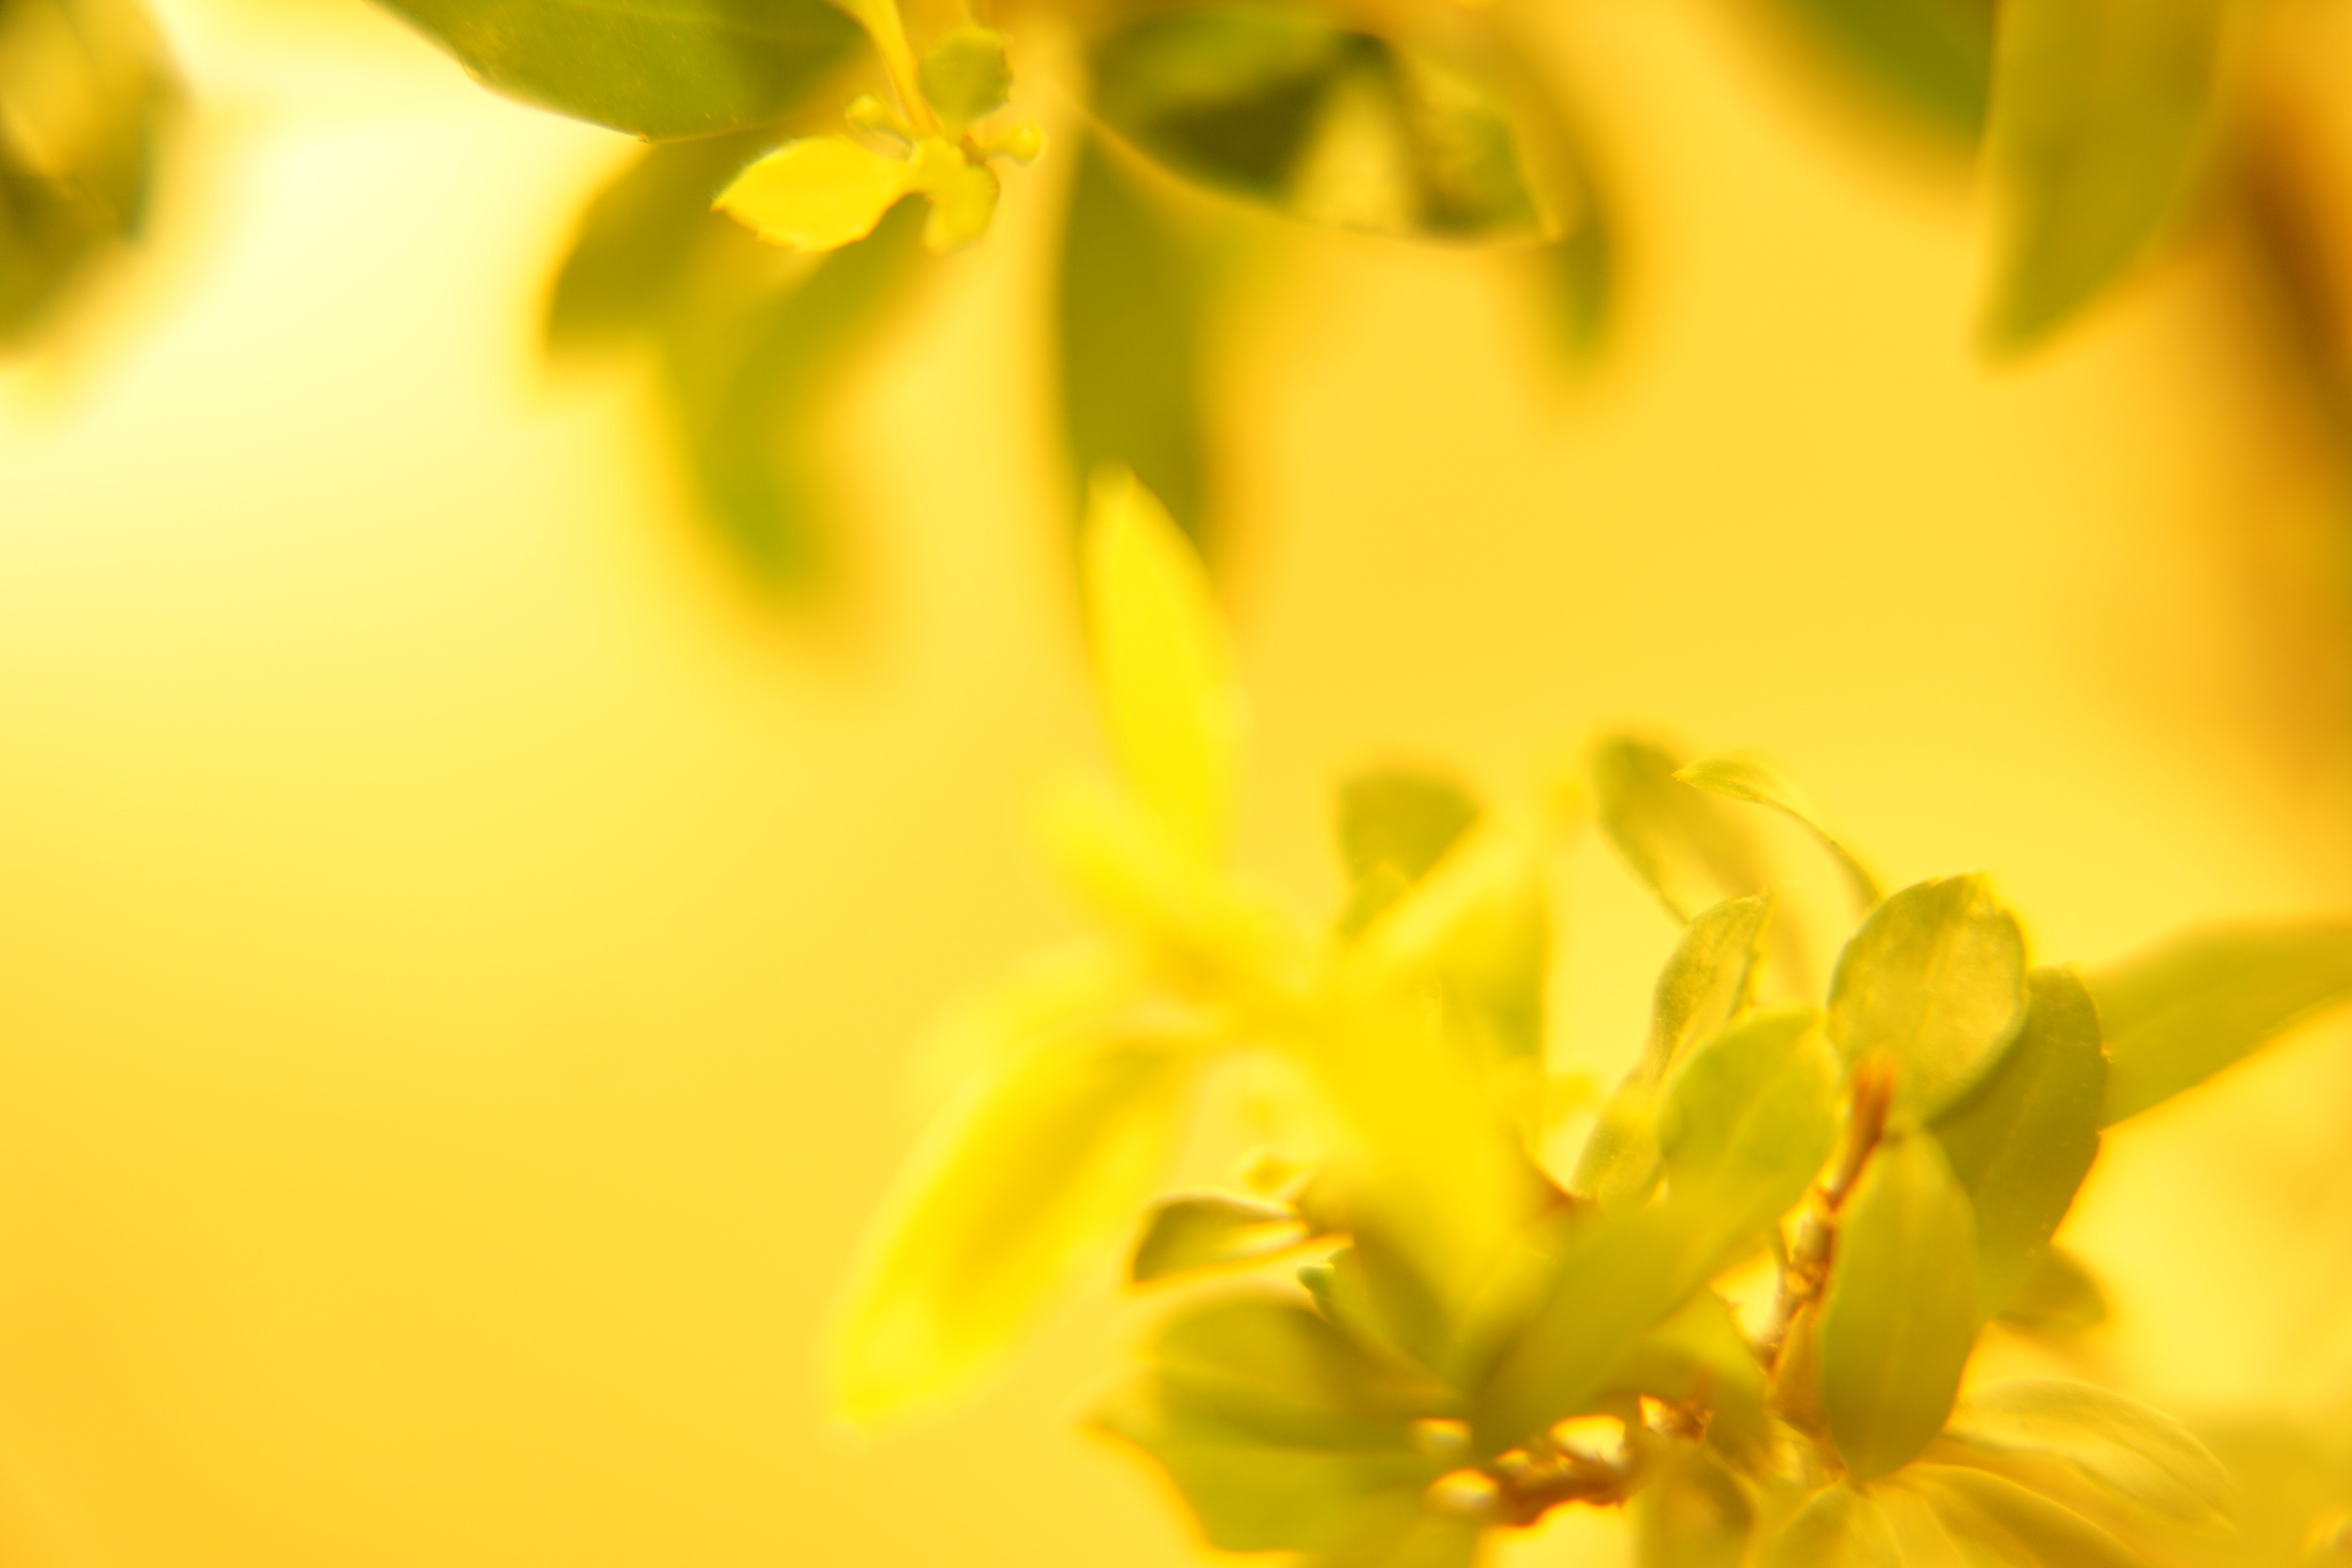
tree, nature, branch, blossom, plant, photography, sunlight, leaf, flower, petal, green, produce, yellow, flora, plants, wildflower, close up, macro photography, flowering plant, maidenhair tree, yellow background, plant stem, computer wallpaper, land plant